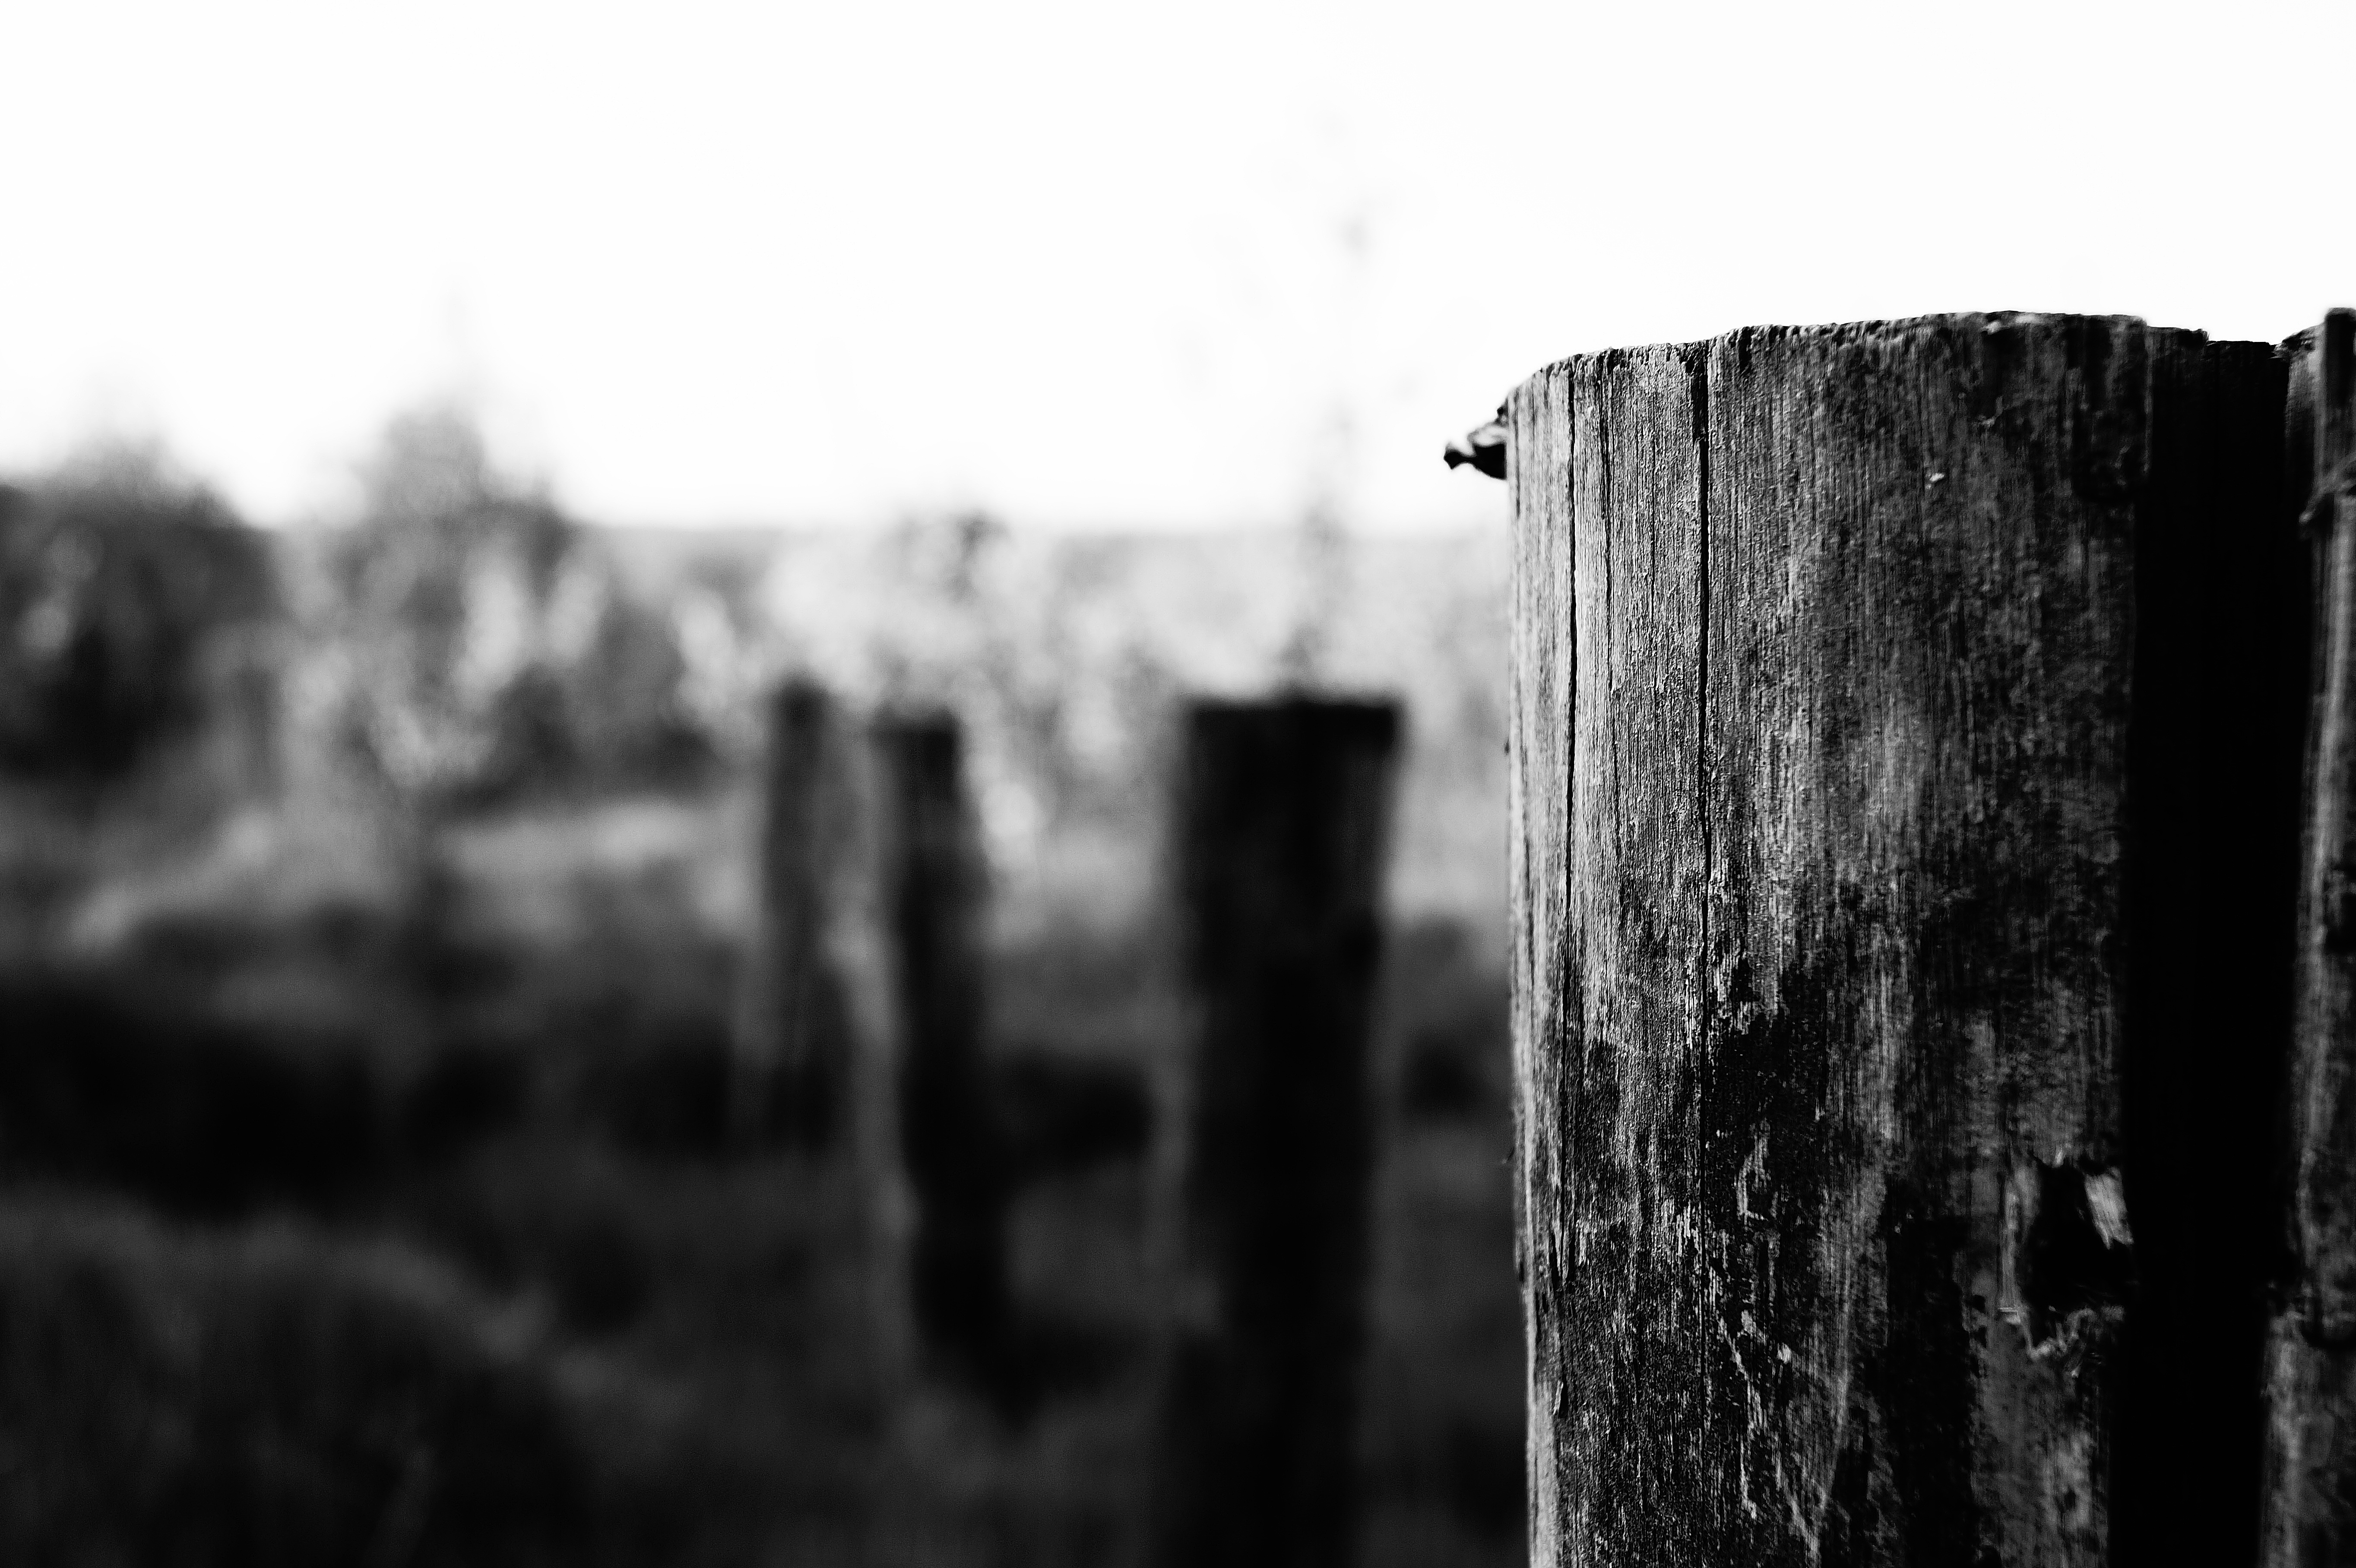
landscape, sea, tree, water, nature, silhouette, light, black and white, architecture, sky, wood, white, photography, building, travel, panoramic, reflection, shadow, contrast, darkness, black, monochrome, outdoors, art, photograph, horizontal, monochrome photography